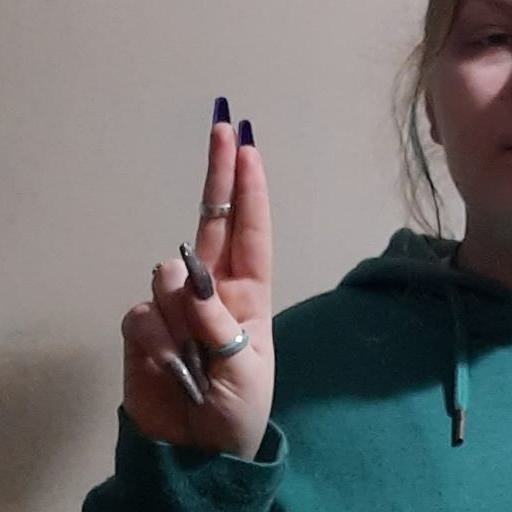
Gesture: two_up